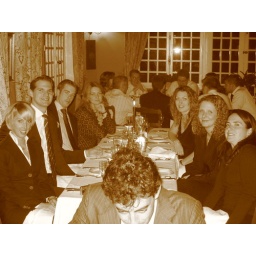
HR... and an orange boy in an orange pic